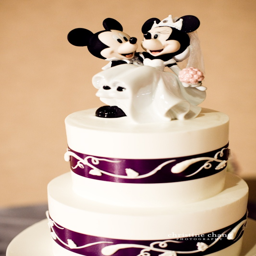
video game developer ... i want to have this on my wedding cake !